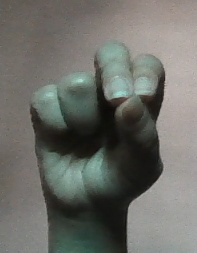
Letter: gaaf